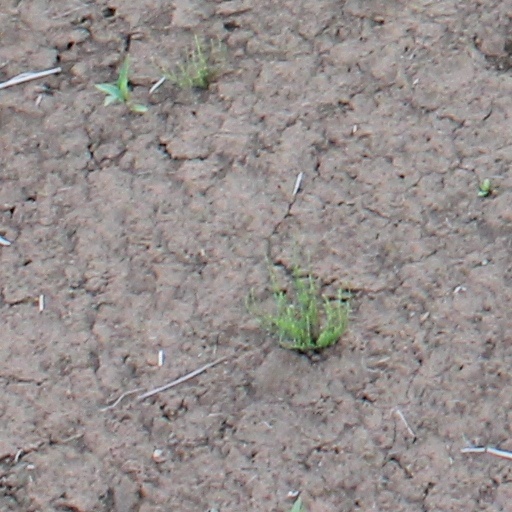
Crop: wheat